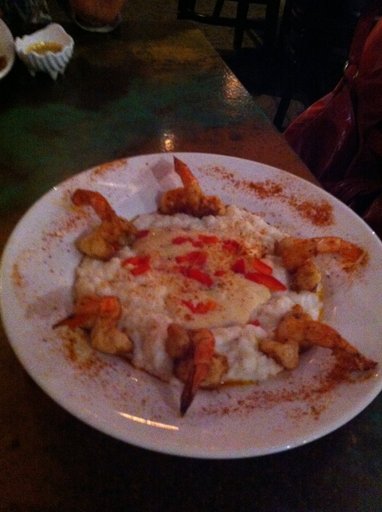
Label: shrimp_and_grits